Sigil

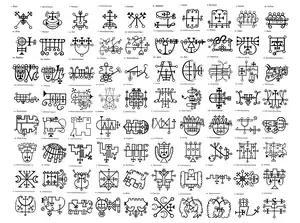
72 seals from "The Lesser Key of Solomon"

The term "sigil" derives from the Latin (pl. ), meaning "seal". In medieval magic, the term "sigil" was commonly used to refer to occult signs which represented various angels and demons which the practitioner might summon.